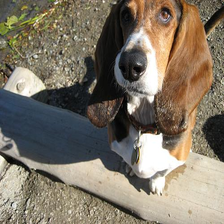
Species: dog
Breed: basset hound